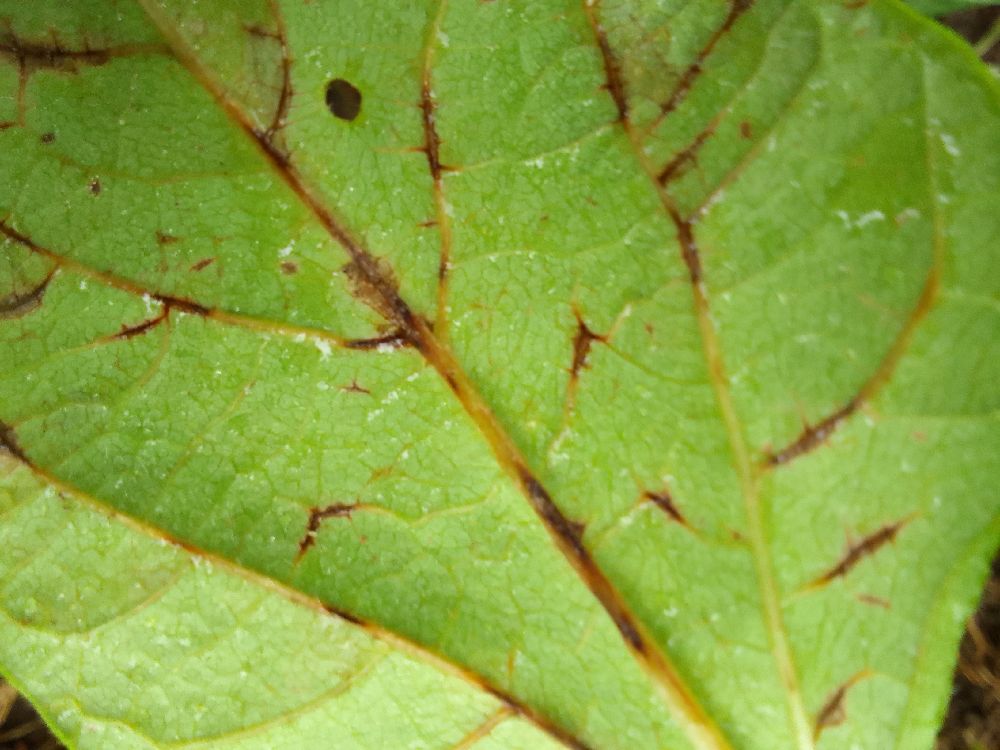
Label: anthracnose